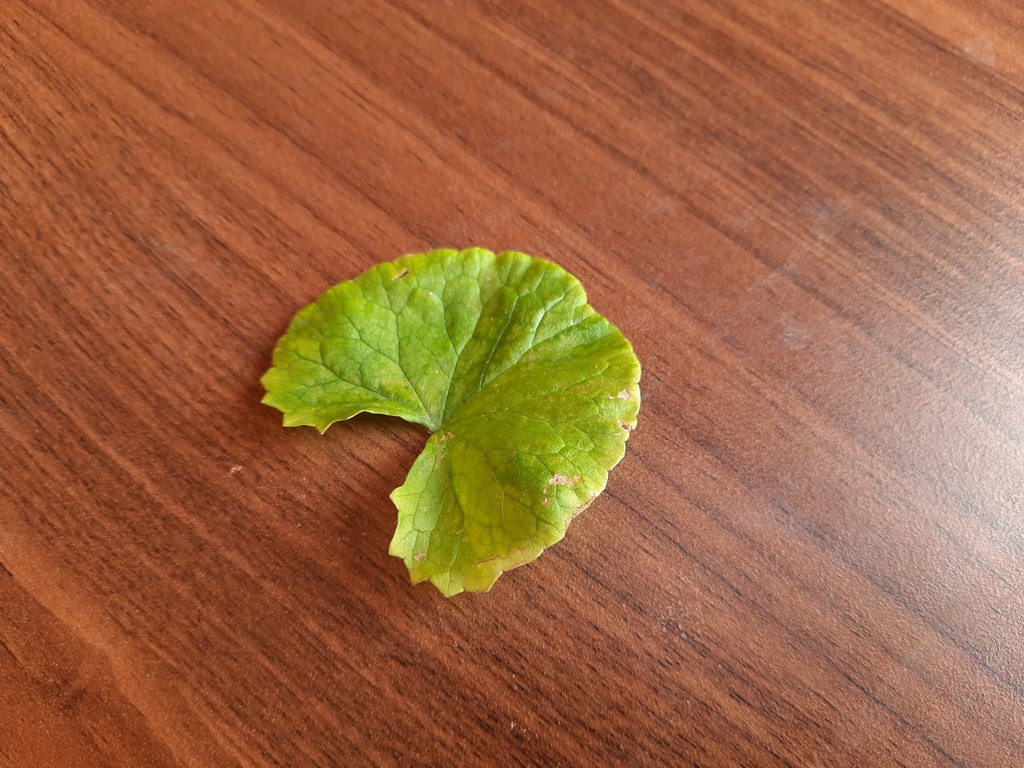
Label: Unhealthy